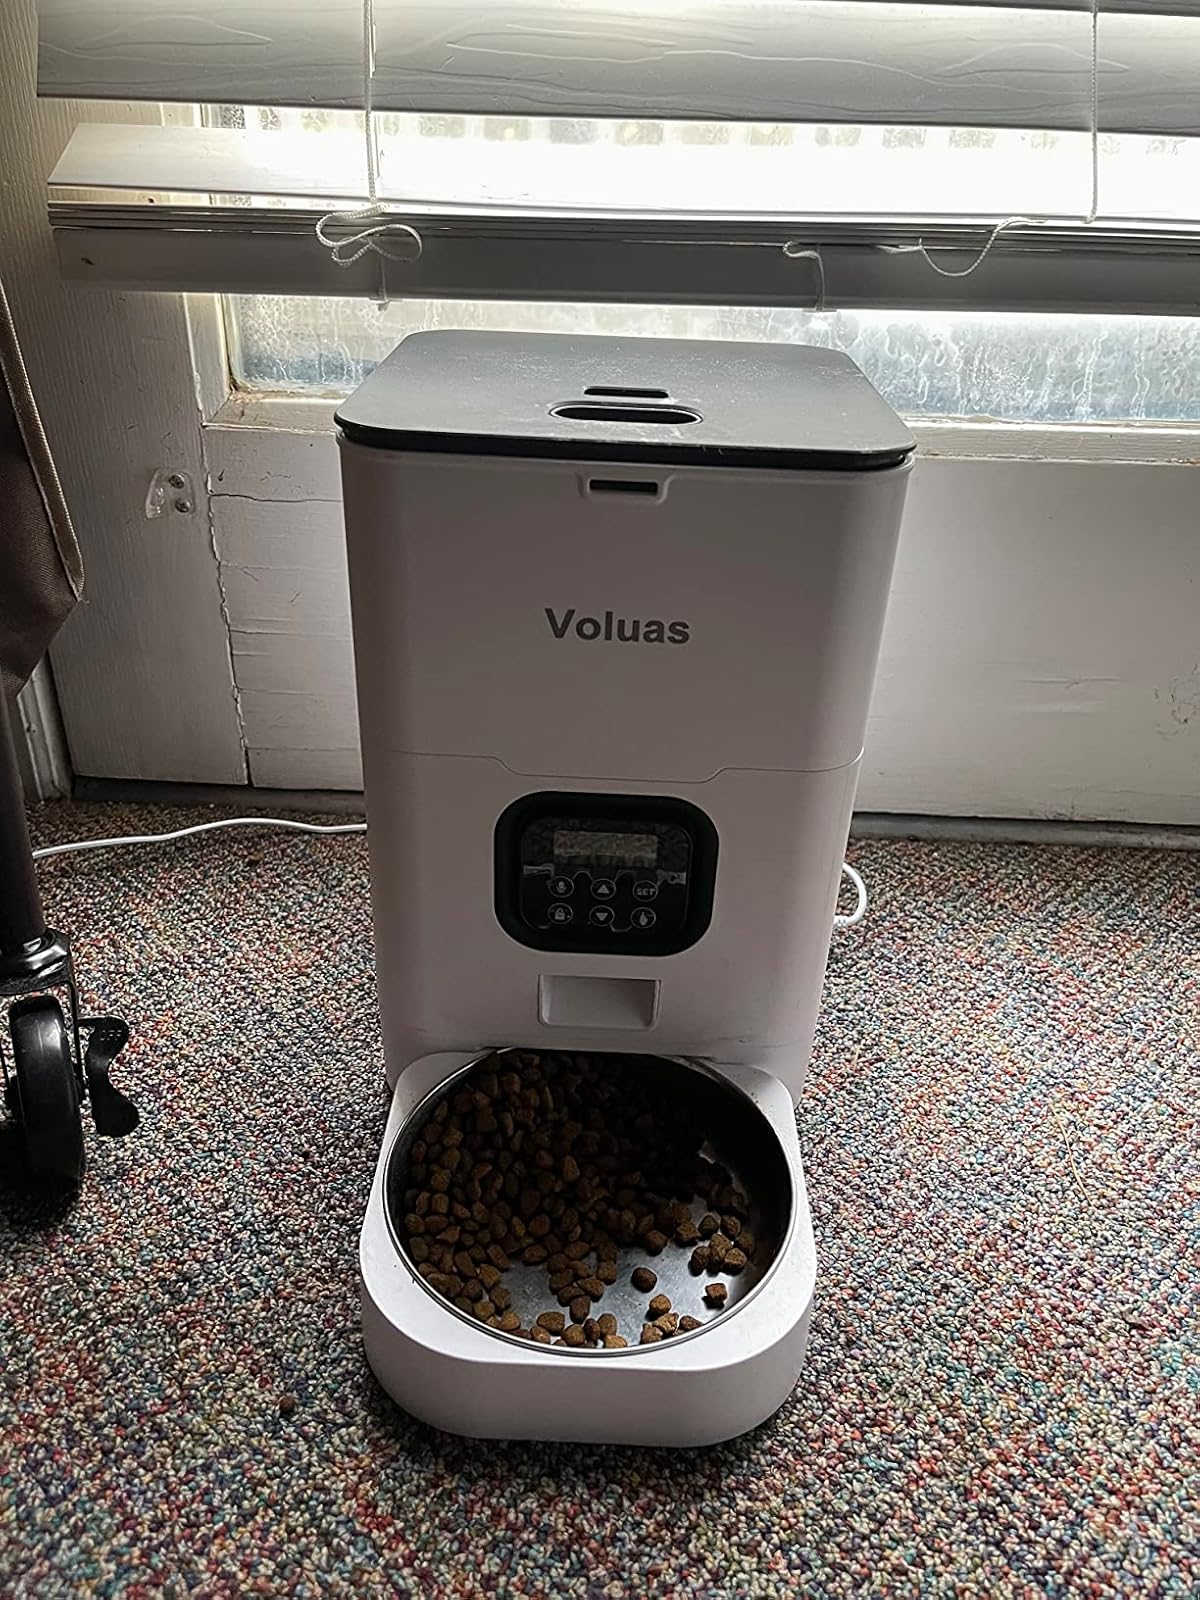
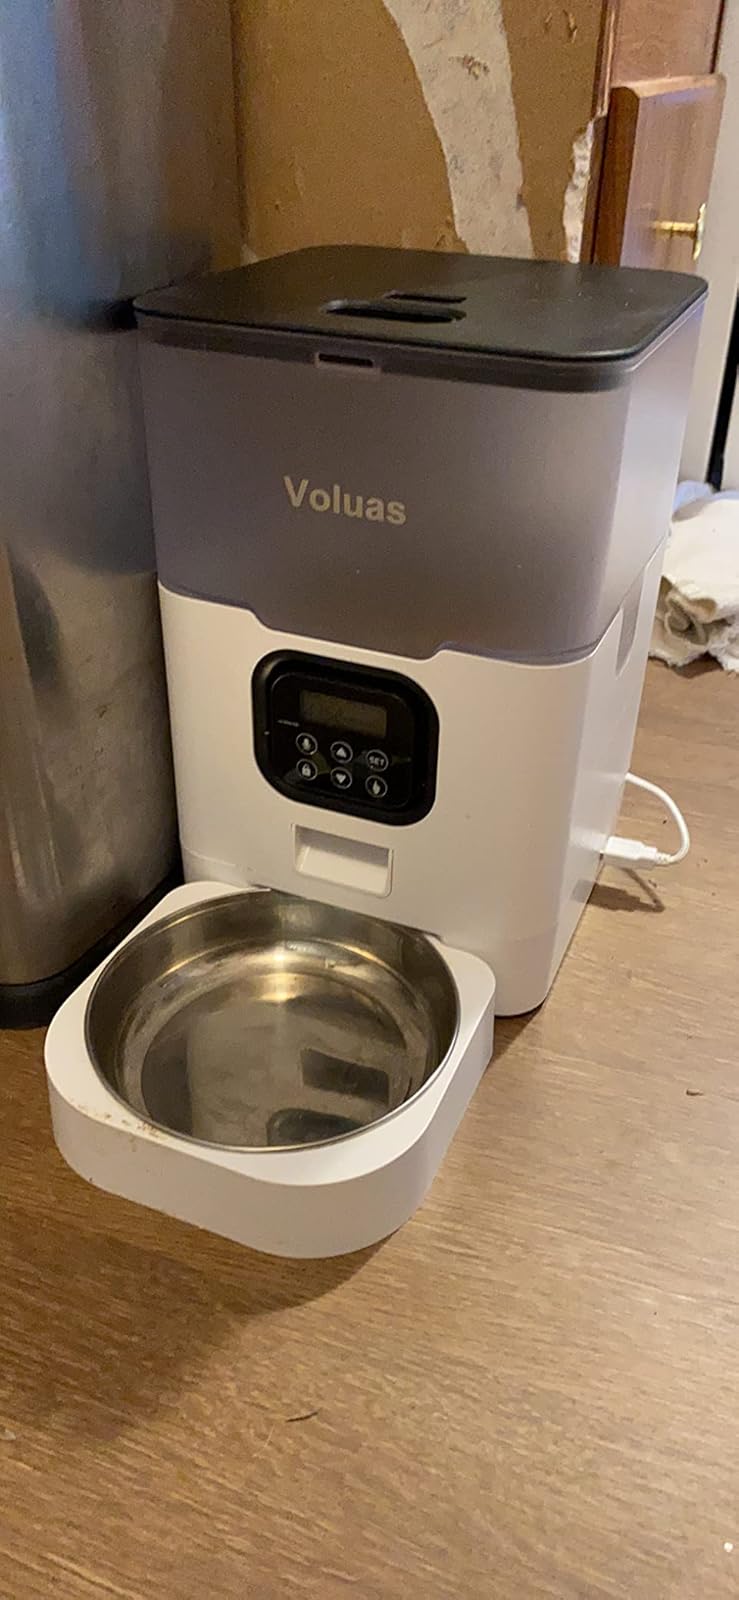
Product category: items_feeder
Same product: no